Ballpark

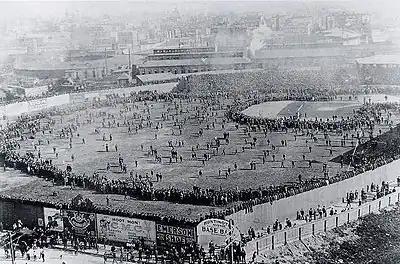
The Huntington Avenue Grounds during the 1903 World Series

Baseball was originally played in open fields or public parks. The genesis of modern baseball is conventionally connected with Elysian Fields in Hoboken, New Jersey, a large public park where the businessmen of New York City gathered from time to time to play organized baseball games and cricket matches, starting around the mid-1840s. The name "Field" or "Park" was typically attached to the names of the early ballparks.